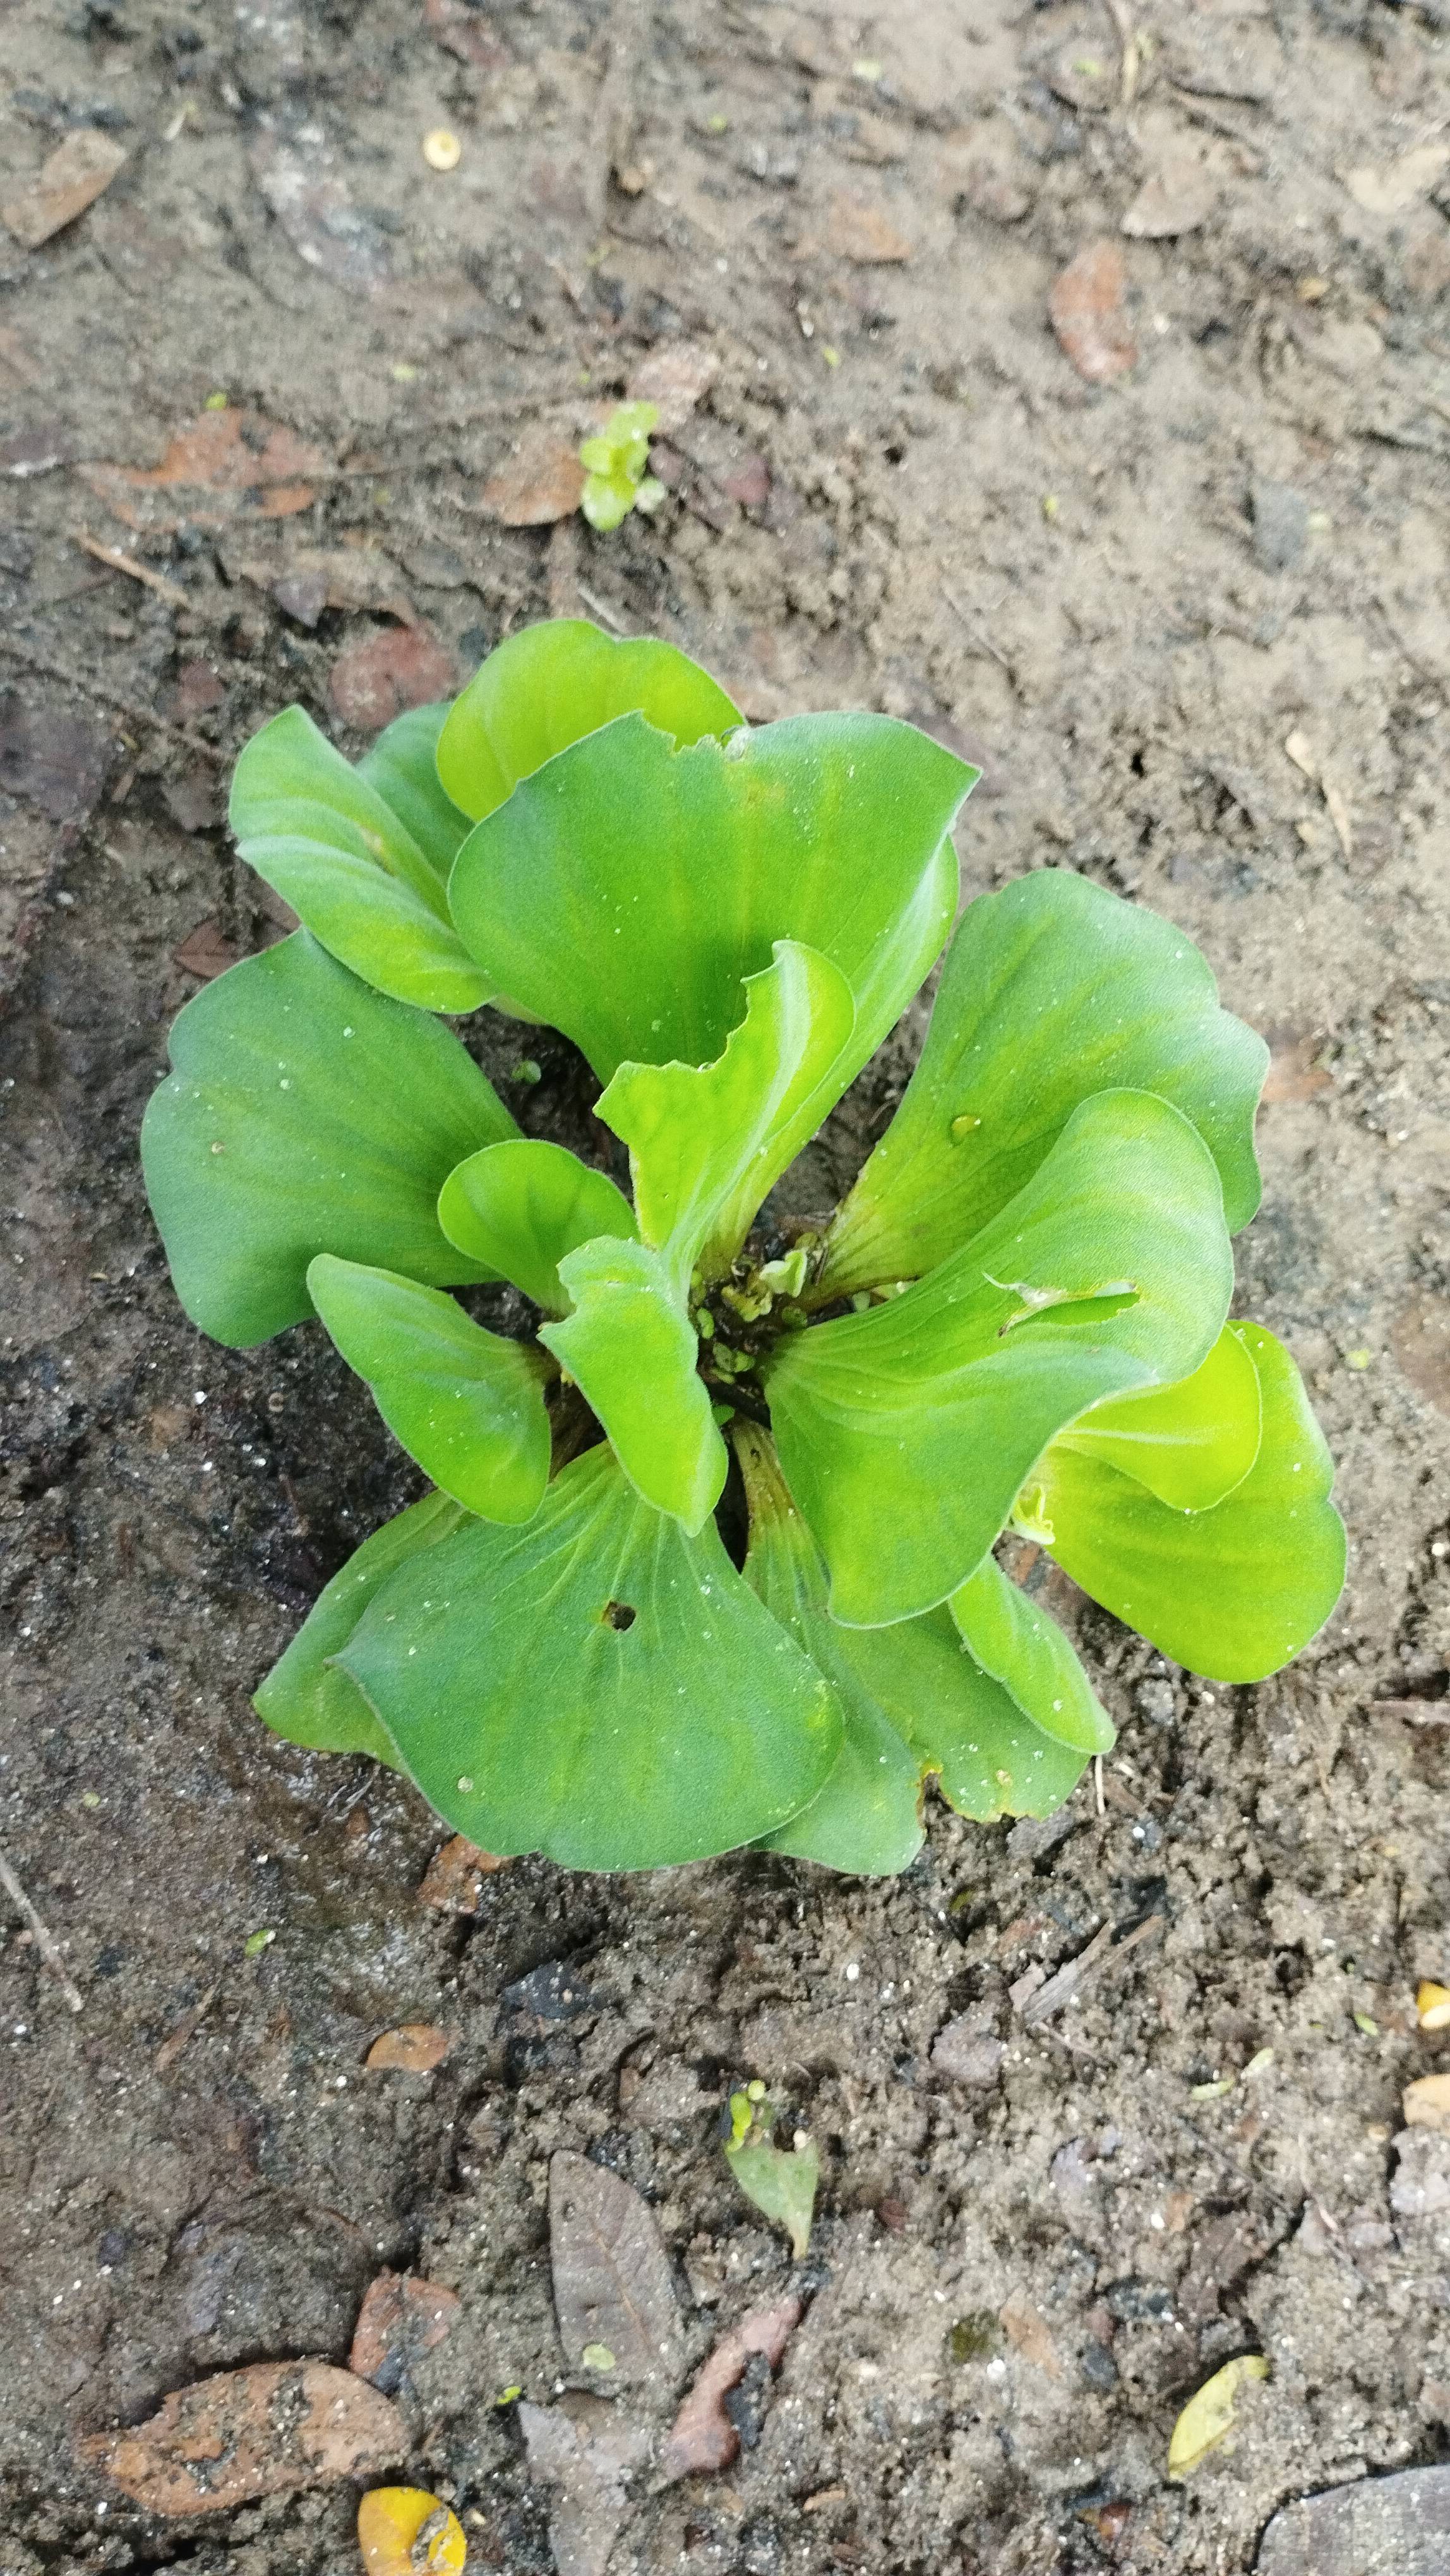
Species: Water Lettuce (Pistia stratiotes)